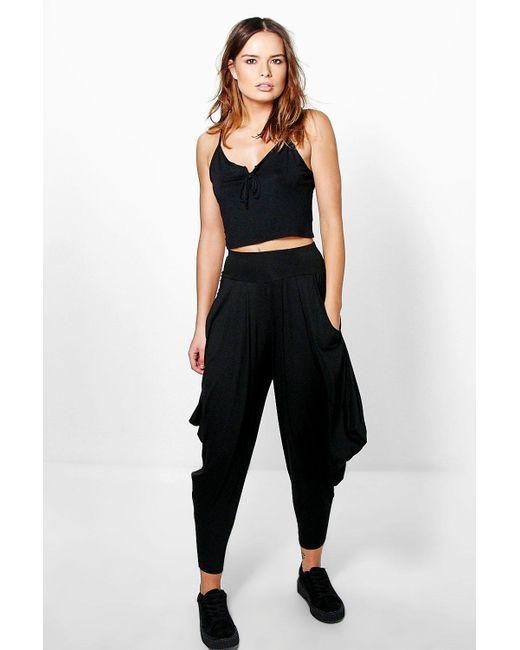
Schlichte schwarze Joggerhose für Damen mit schwarzem Tanktop